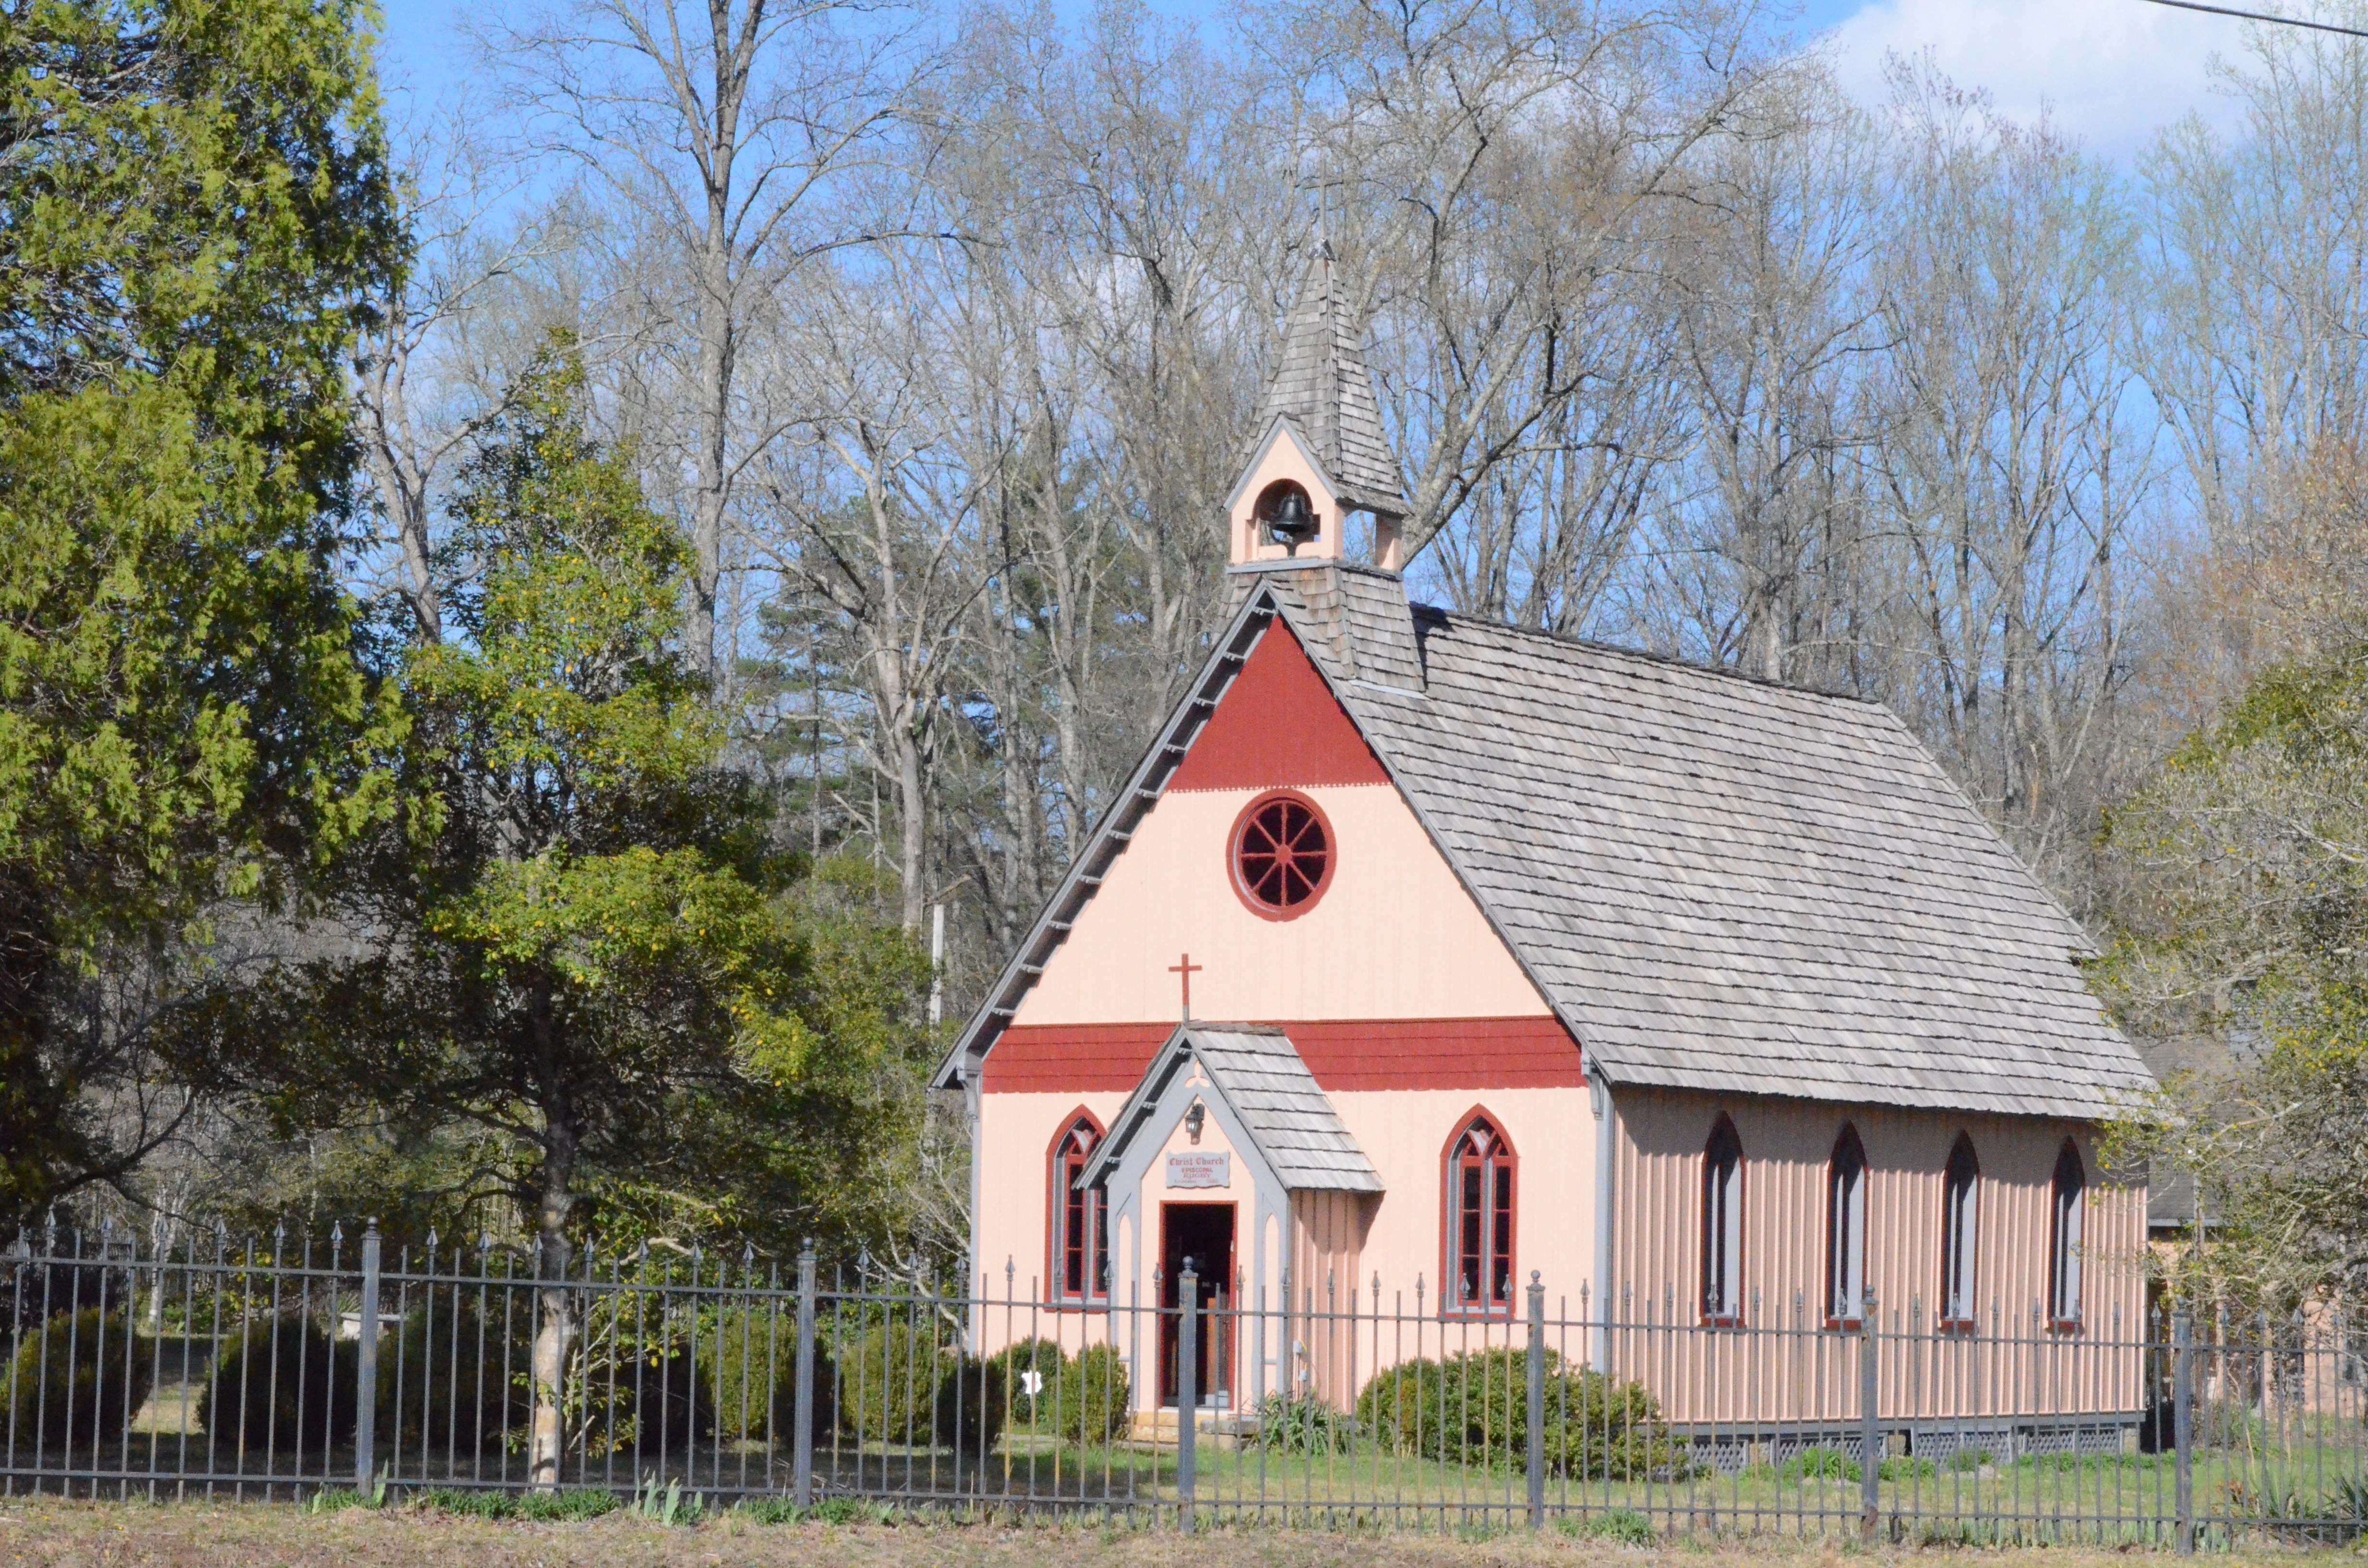
farm, house, building, barn, rustic, rural, cottage, religion, church, chapel, historic, christian, place of worship, steeple, estate, rural area, country church